CCJ connector

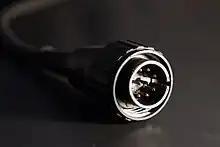
Close-up view of a CCJ connector manufactured by Hirose from a 1985 Sylvania video camera

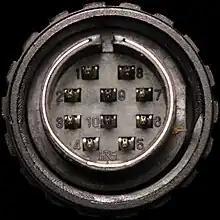
Close-up of the same Hirose-made CCJ connector with embossed numerical pinout

The CCJ connector (short for Camera Cable type J), also known as a J-type connector or an EIAJ connector, is the specification for a 10-pin DIN-style connector established by member companies of the Electronic Industries Association of Japan (EIAJ) in the late 1960s to interconnect various pieces of video camera equipment. Within Japanese-built video camera equipment built from the late 1960s to the mid-1980s, the CCJ connector was especially widely used to connect video cameras to video tape recorders (VTRs), especially battery-powered portable VTRs—so-called "portapacks"—which were common before the dawn of camcorders, which married both the camera and the VTR.